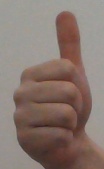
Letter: aleff